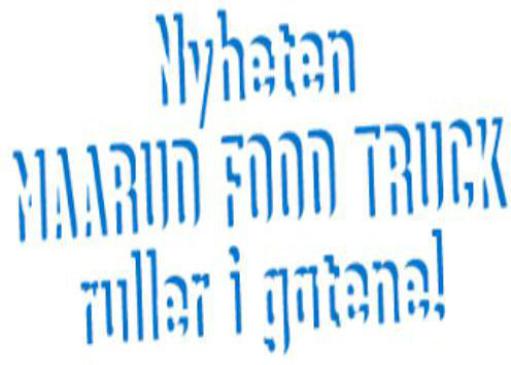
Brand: maarud
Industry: Food